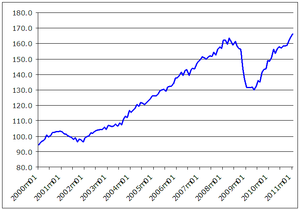
Evolution du Commerce mondial, 1991-2010, en USD constants (2000). 2000=100. Source: World Trade Monitor, CPB Netherlands Bureau for Economic Policy Analysis[2]
La crise économique mondiale des années 2007-2012, quelquefois appelée dans le monde anglophone Grande Récession, est une récession dans laquelle sont entrés la plupart des pays industrialisés du monde, mis à part le Brésil, la Chine et l'Inde, à la suite du krach de l'automne 2008, lui-même consécutif de la crise des subprimes de 2006-2007. Les États-Unis ont été les premiers à entrer en récession, en décembre 2007, suivis par plusieurs pays européens au cours de l'année 2008, ainsi que la zone euro dans son ensemble. La France n'entre comptablement en récession qu'en 2009. Cette crise économique mondiale est considérée comme la pire depuis la Grande Dépression.
Le commerce international est l'échange de biens, de services et capitaux entre pays. Ce type de commerce existe depuis des siècles, mais il connaît un nouvel essor du fait de la mondialisation économique.